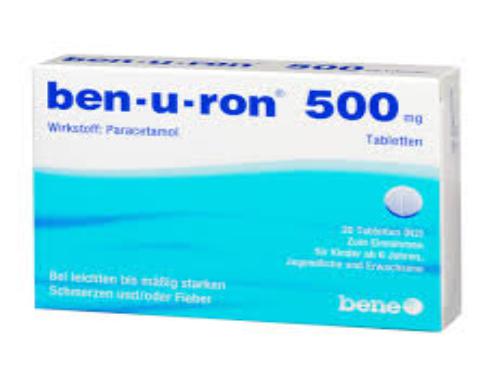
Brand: benuron
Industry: Medical